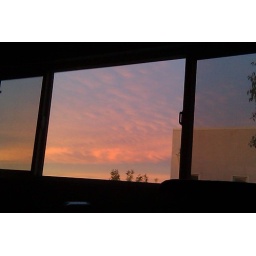
The sunrise reflected in the clouds over the ocean this morning, taken from my bed. Lovely way to wake up.